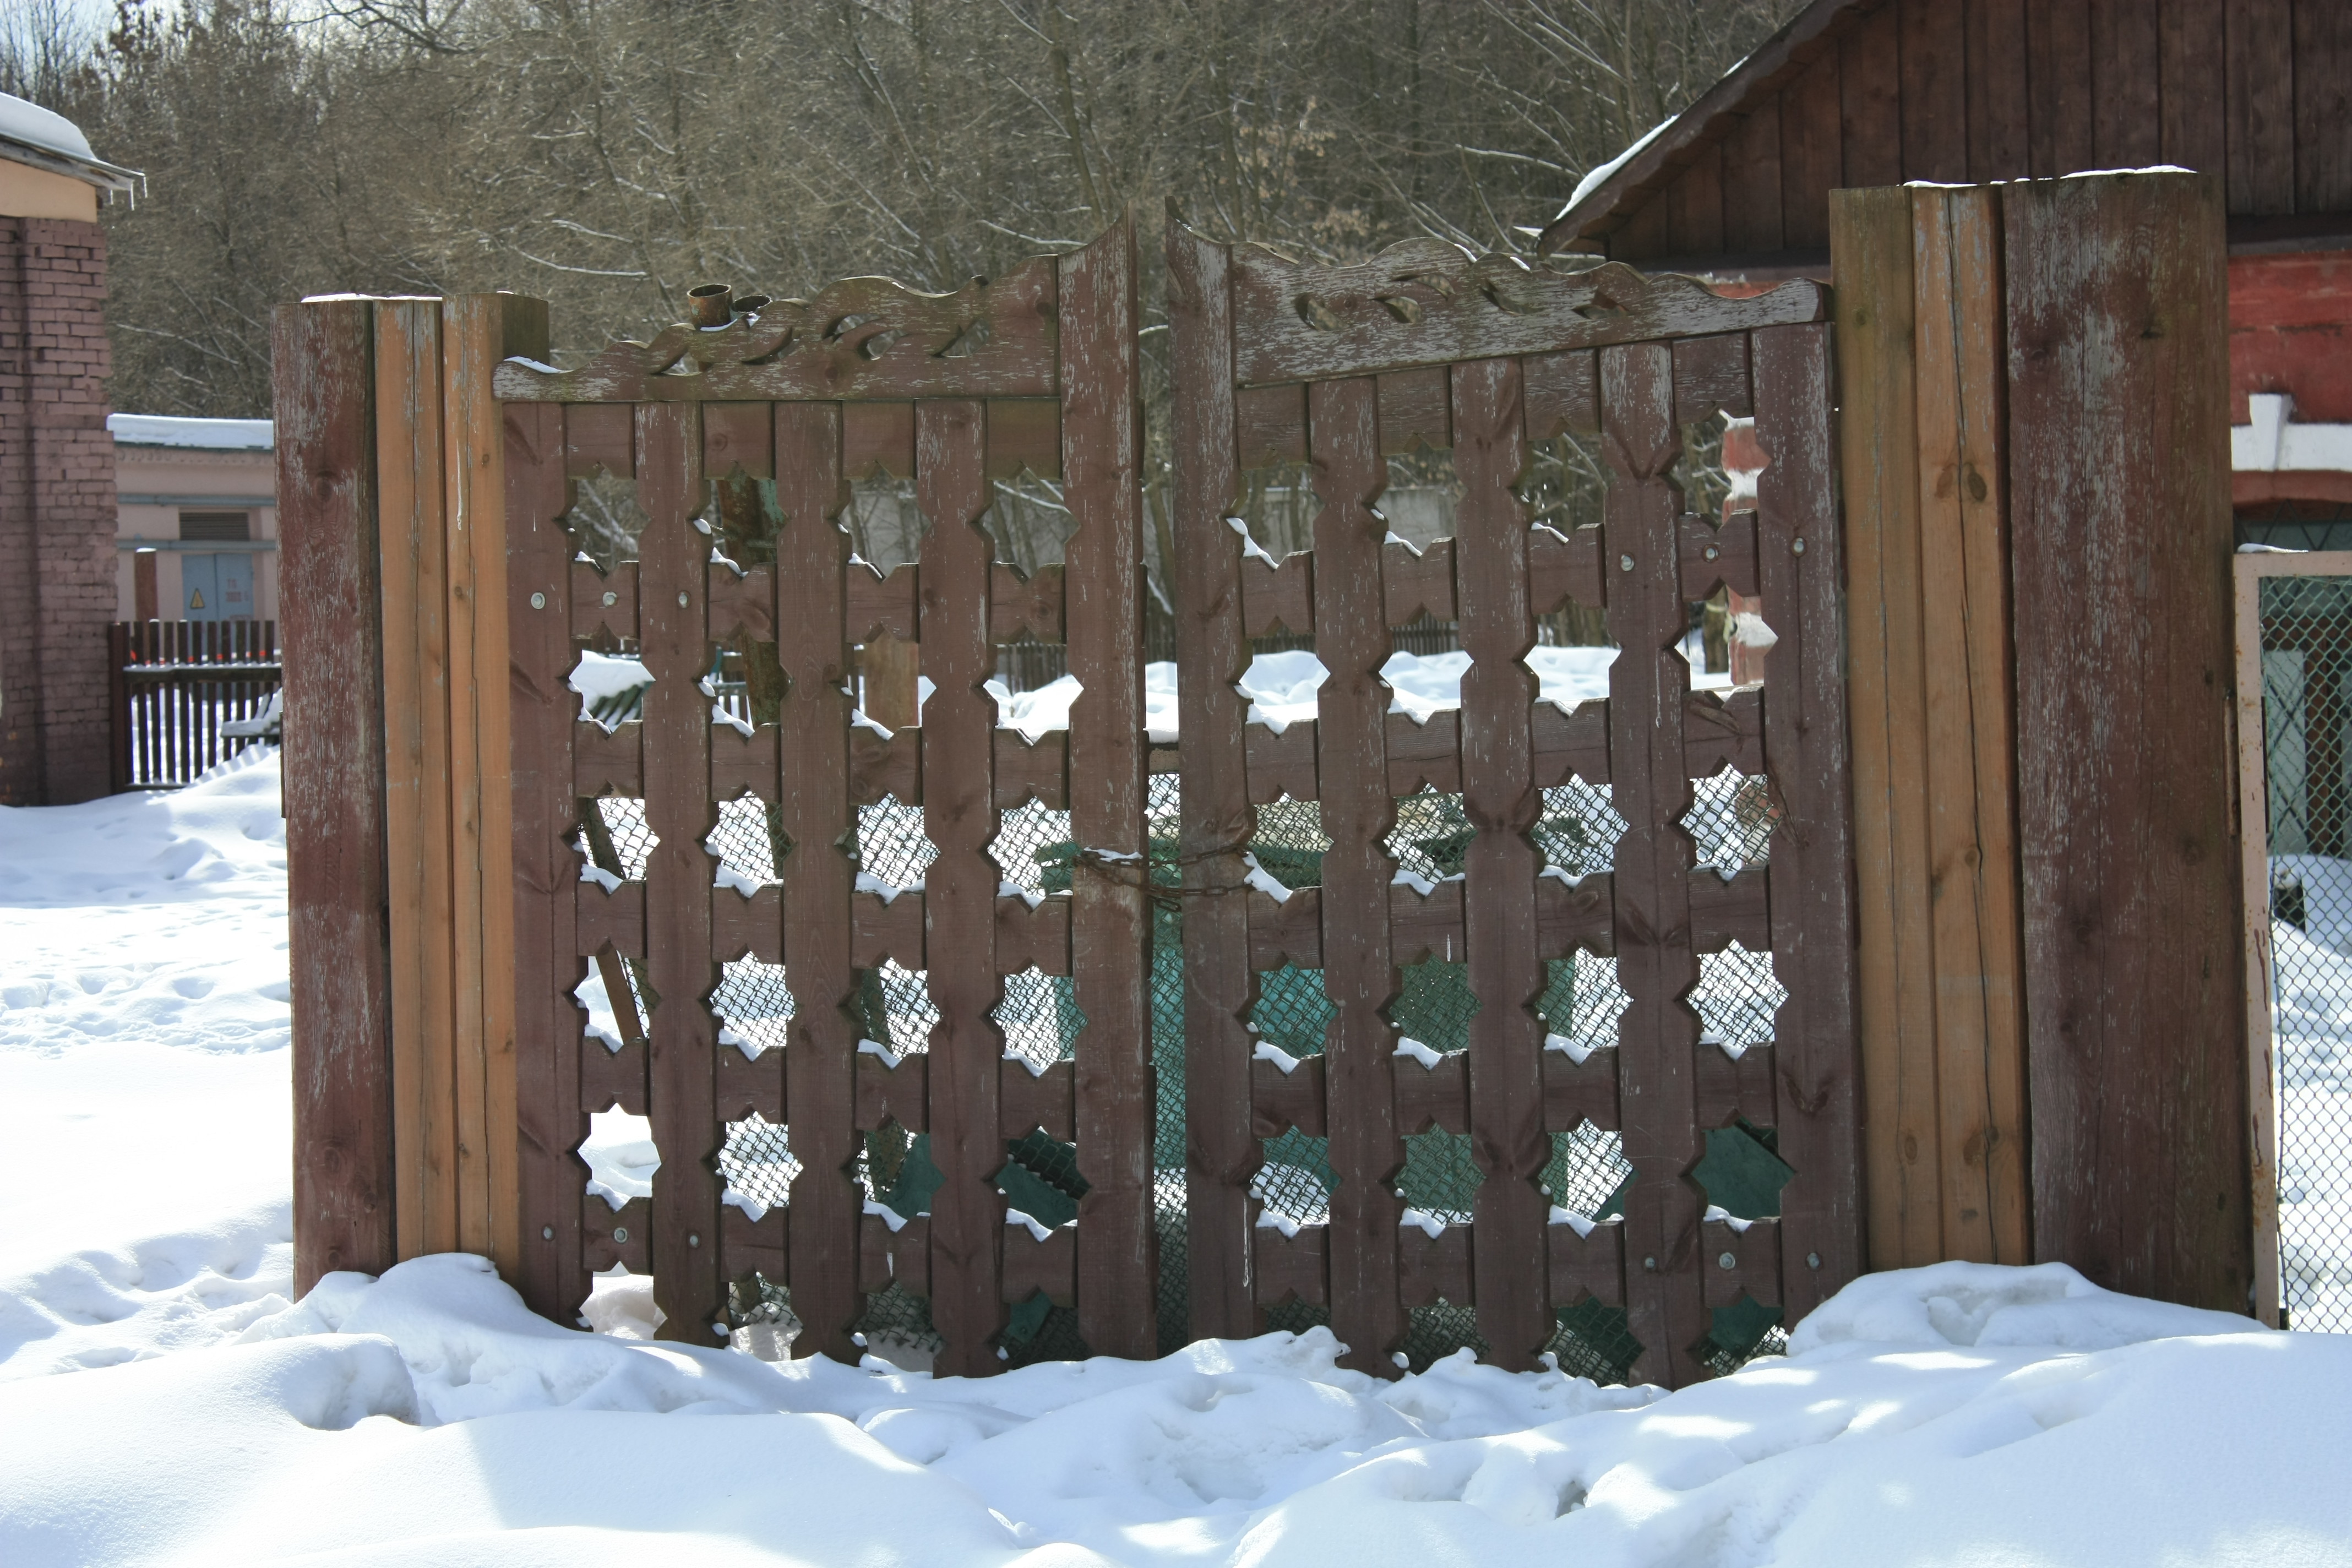
snow, fence, wood, city, cityscape, backyard, gate, picket fence, moscow, russia, gates, cityscapes, moskau, moscou, uzkoe, outdoor structure, home fencing